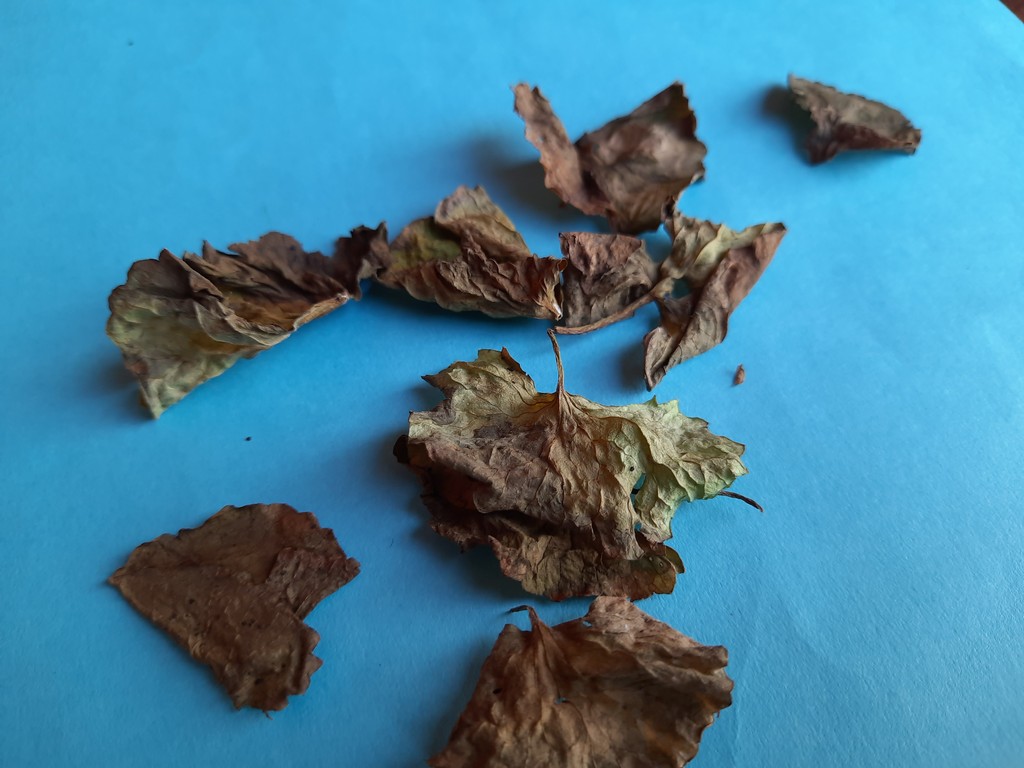
Label: Dried